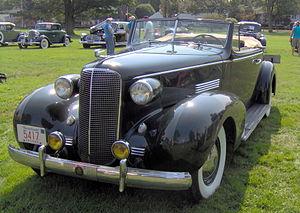
Cadillac est un constructeur automobile américain basé à Détroit division du groupe General Motors. Son nom rend hommage au fondateur français de la ville, le Gascon Antoine de Lamothe-Cadillac. William Crapo Durant achète la marque en 1909 et l'intègre dans General Motors afin d'en faire sa division de voitures de luxe.